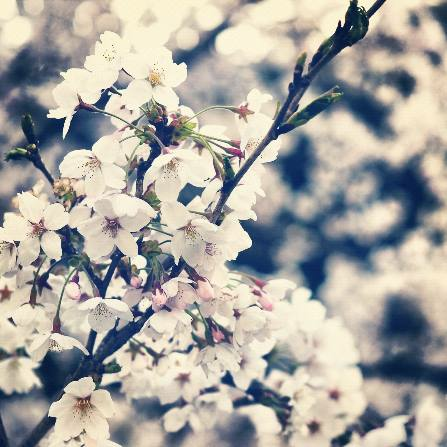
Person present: No